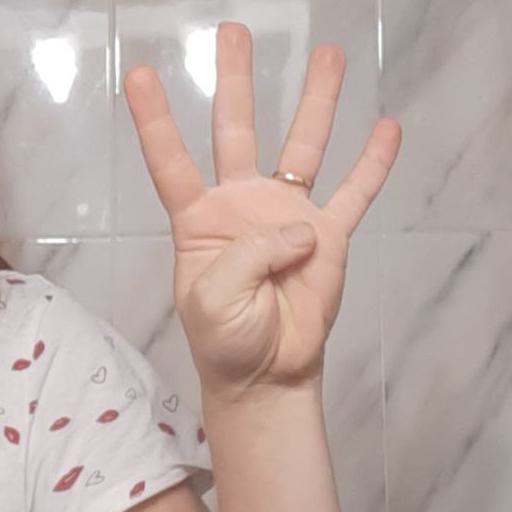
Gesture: four